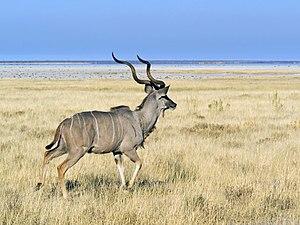
Grand koudou Kiswahili: Tandala